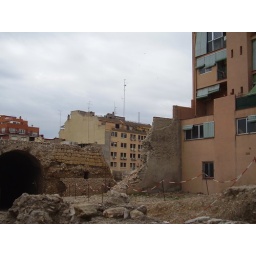
the built a block of apartments right in the middle of the ruins of the circus. Notice the tight security (i.e plastic chain) in front of the building